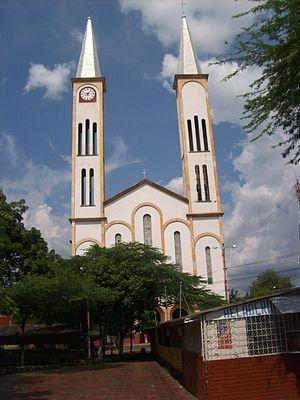
Église de Tocaima (Cundinamarca), Colombie